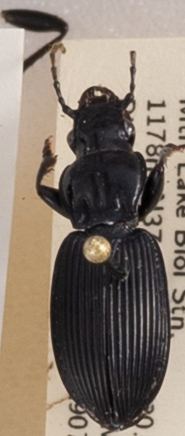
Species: Pterostichus lachrymosus
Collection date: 2019-07-30
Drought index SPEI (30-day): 0.42
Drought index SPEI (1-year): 2.09
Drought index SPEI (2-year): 2.09